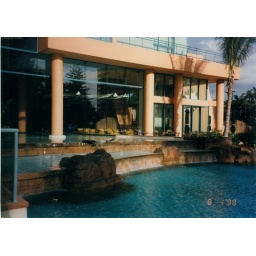
The water from the indoor water feature flows under the glass wall of the restaurant and cascades down into the main pool.